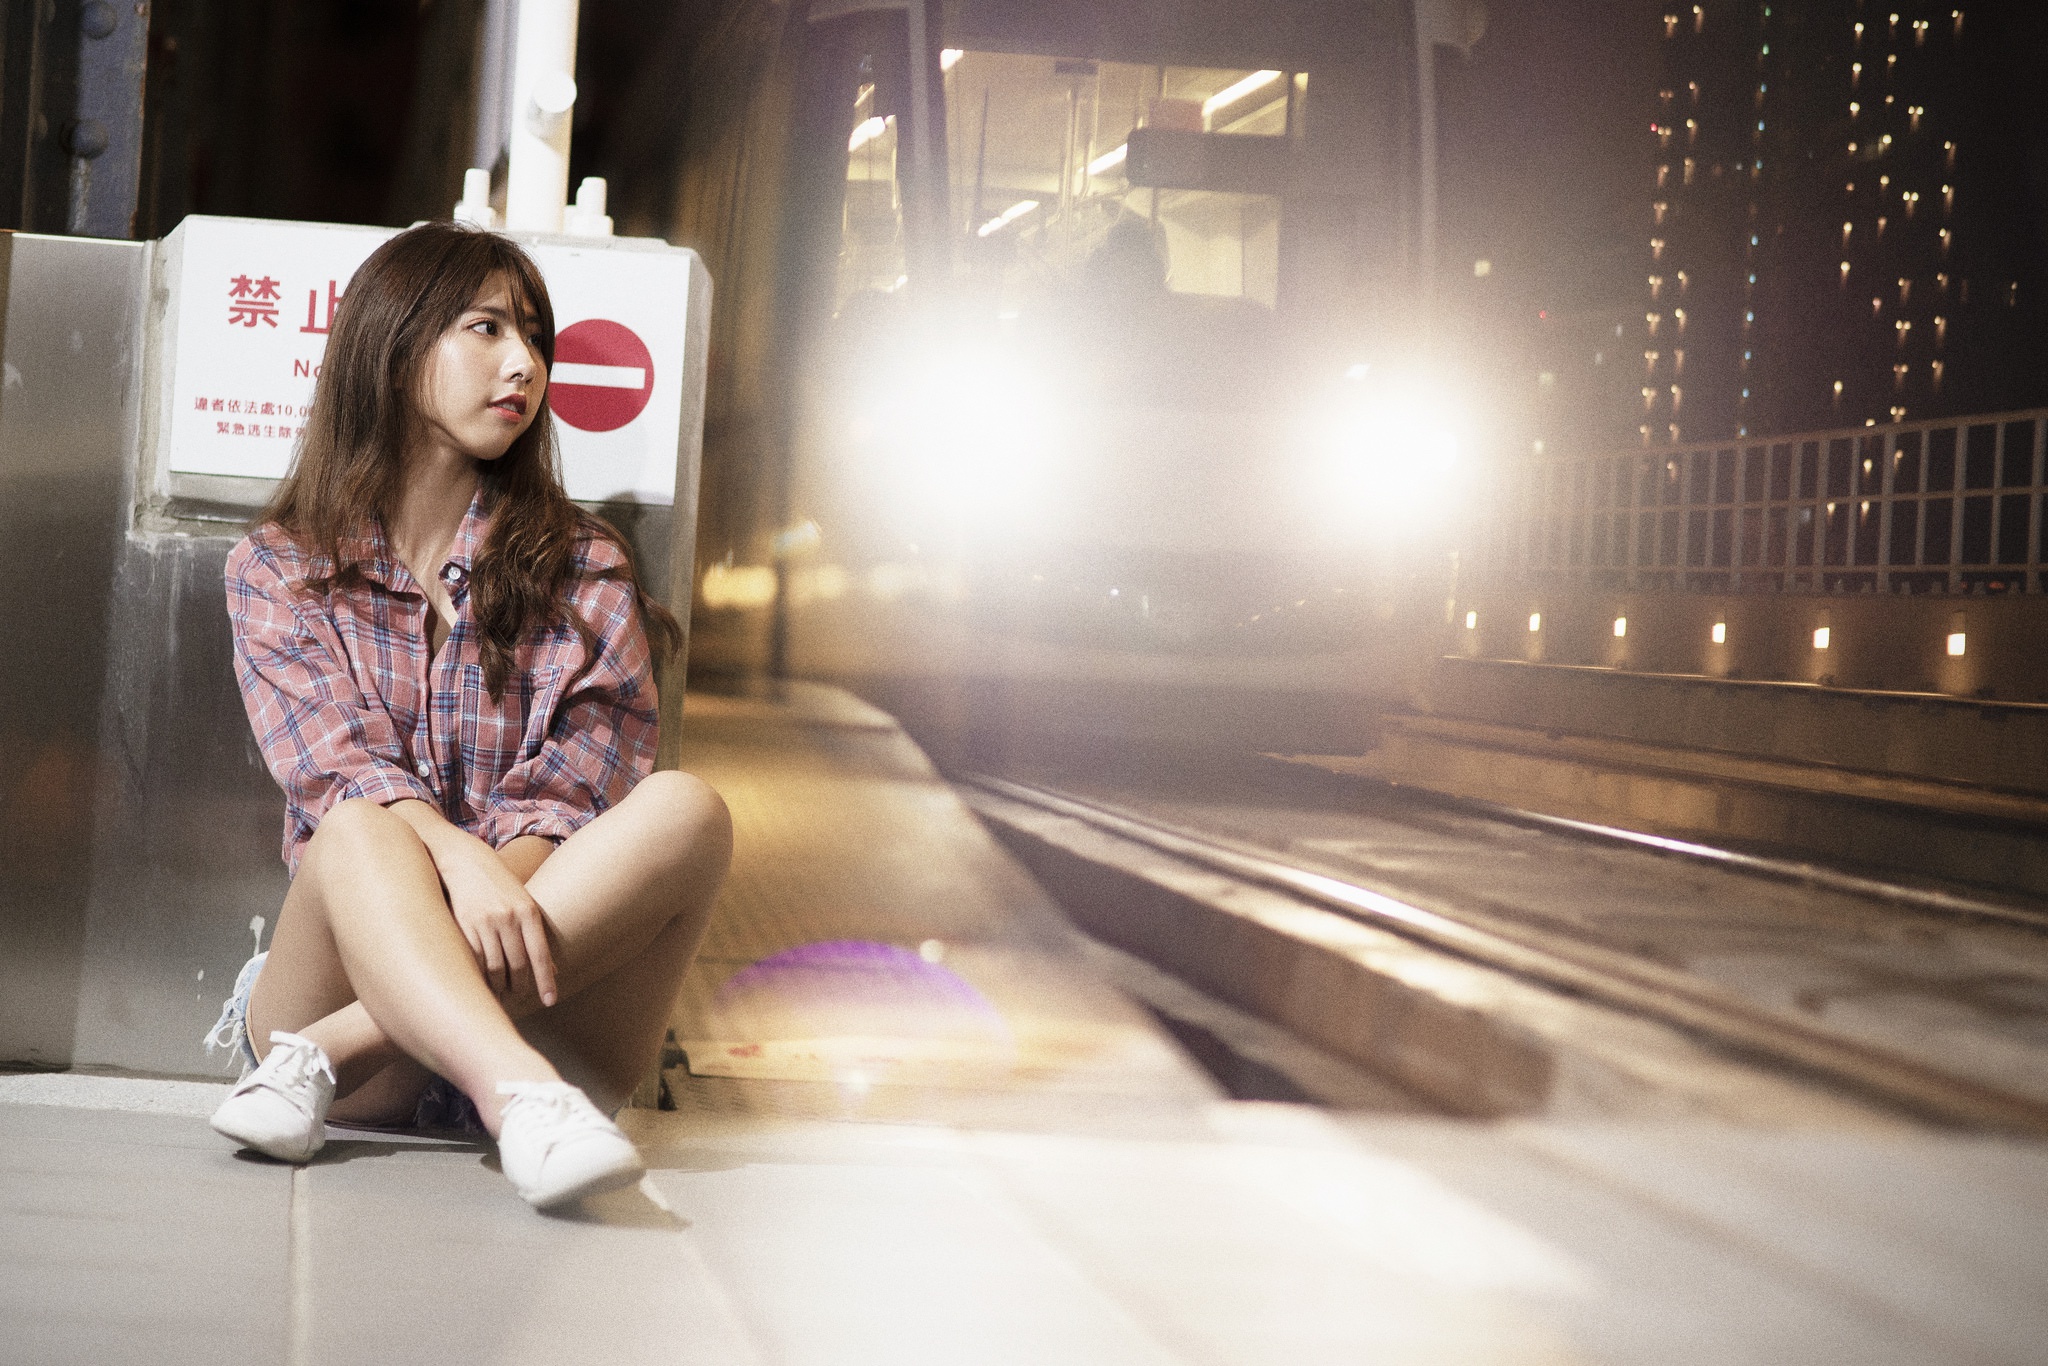
girl, woman, asian, cute, hair, train, automotive lighting, flash photography, human body, rolling stock, standing, track, railway, mode of transport, sunlight, street fashion, electricity, knee, thigh, rolling, happy, public transport, Tints and shades, metropolitan area, railroad car, headlamp, city, human leg, fashion design, urban area, metro station, train station, metro, blond, passenger, reflection, passenger car, road, metal, brown hair, sitting, street, night, fun, portrait photography, high speed rail, transport, photo shoot